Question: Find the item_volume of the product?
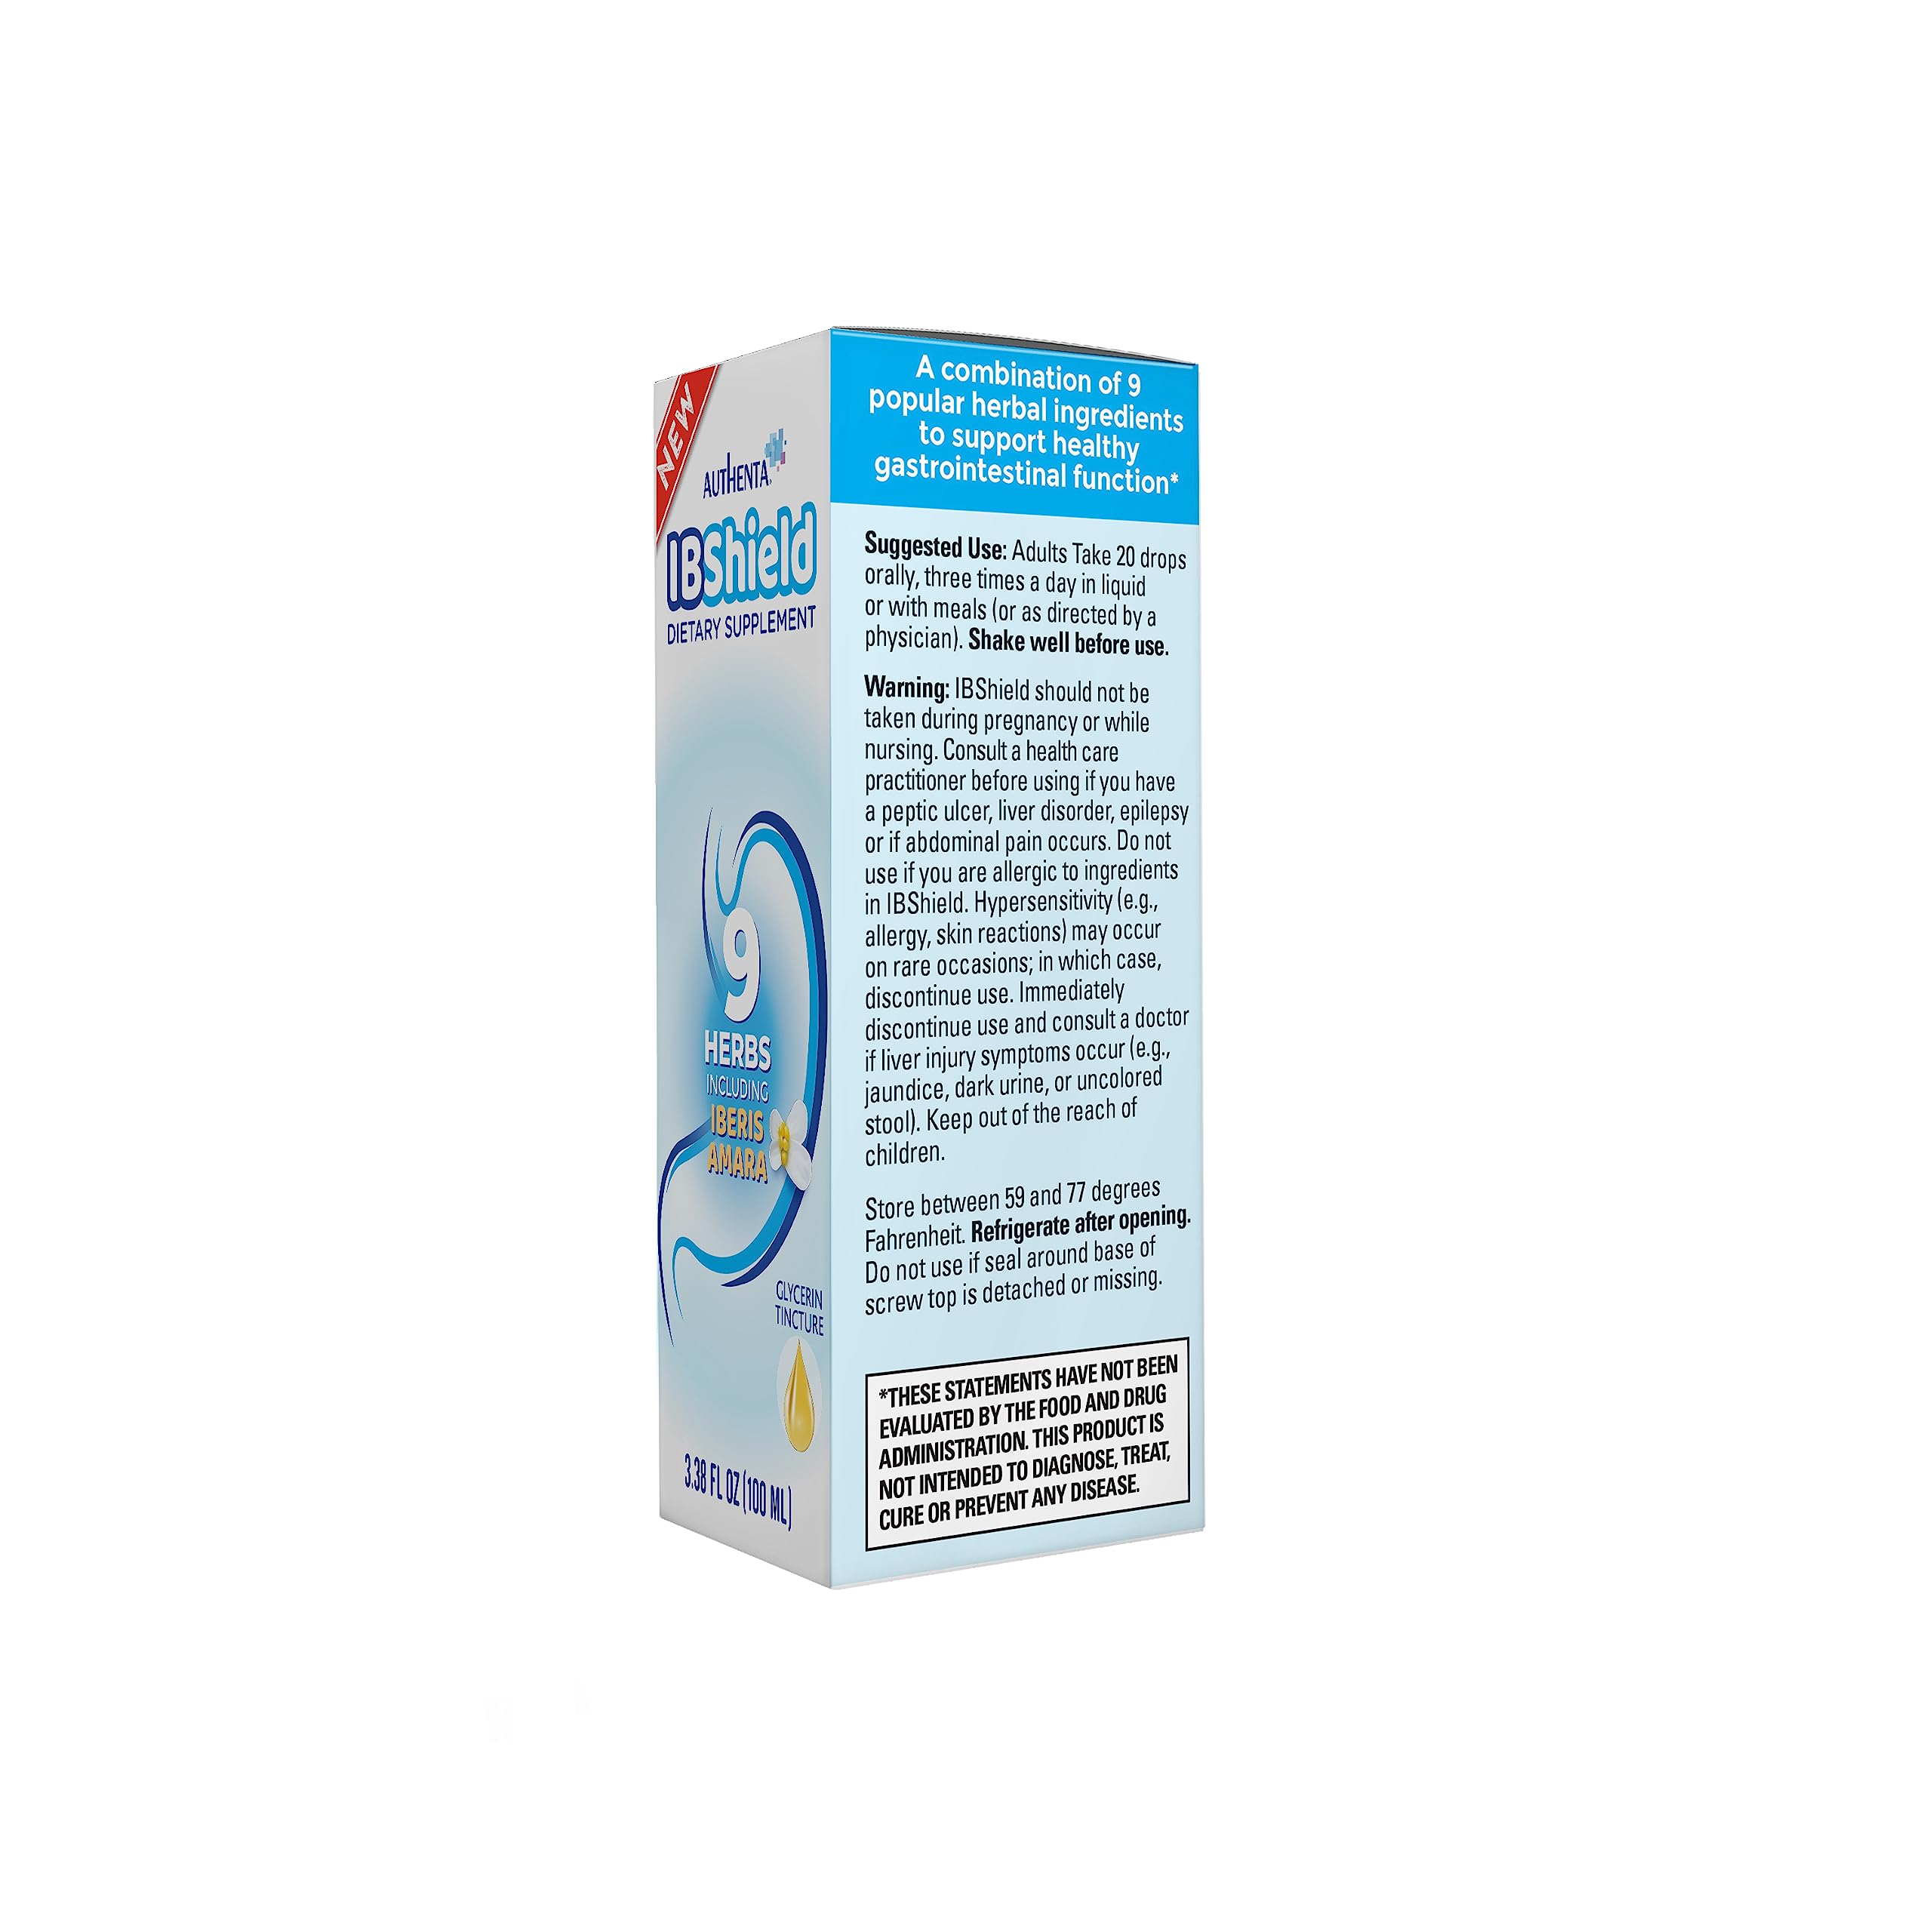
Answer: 3.38 fluid ounce